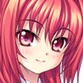
Portrait style: Anime Portrait